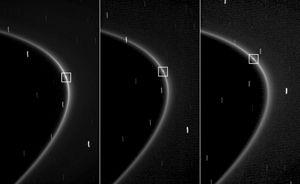
Dans le Système solaire, 184 satellites naturels ont été mises en évidence comme orbitant autour d'une planète ou d'une planète naine. On en dénombre près de 345 autour de planètes mineures et des découvertes sont annoncées régulièrement. Parmi ces satellites, seuls 19 ont une masse suffisante pour avoir acquis une forme sphéroïdale sous l'effet de leur propre gravité.
Égéon est l'une des plus petites lunes de Saturne.
Les satellites naturels de Saturne sont les corps naturellement en orbite autour de la planète Saturne. À l'heure actuelle, quatre-vingt-deux de ces entités ont été observées, auxquels on peut ajouter plus de cent cinquante hélices dans les anneaux suspectées d'être causées par des lunes mineures non observées directement. Parmi les quatre-vingt-deux premiers satellites, l'existence de cinquante-trois est suffisamment confirmée pour qu'ils soient nommés individuellement alors que les vingt-neuf autres n'ont encore qu'une désignation temporaire. L'existence de trois satellites supplémentaires est particulièrement remise en question. Les satellites de Saturne ont des tailles très variées. Il existe de petites lunes de moins d'un kilomètre de diamètre, mais aussi Titan, plus grand que la planète Mercure. Parmi les satellites recensés, treize ont un diamètre de plus de cinquante kilomètres.